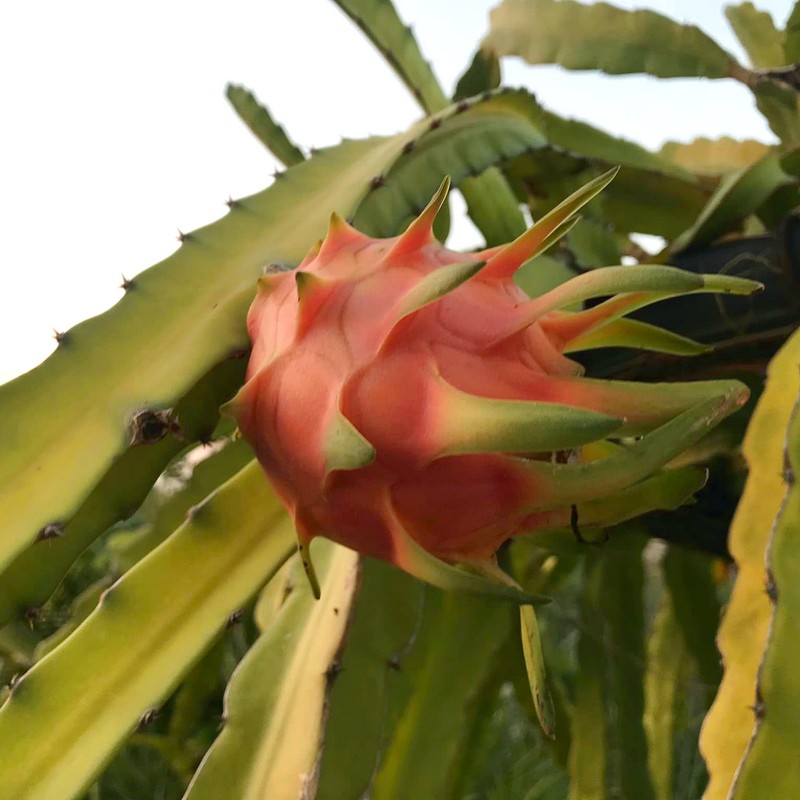
Label: Fresh Dragon Fruit